Question: Please indicate a possible affordance area of the eat_hot_dog that can be used for eating
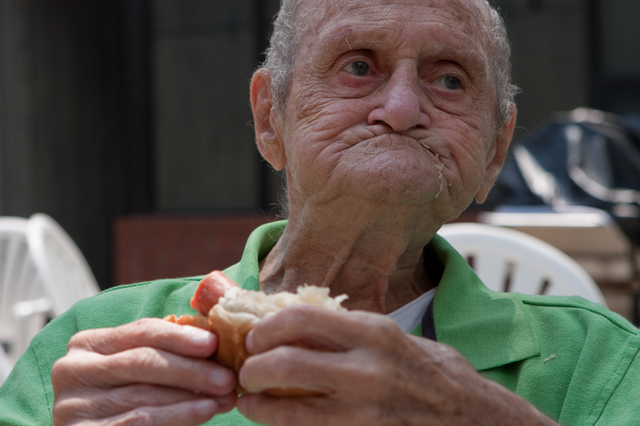
Answer: [163.5, 273, 344.5, 409]